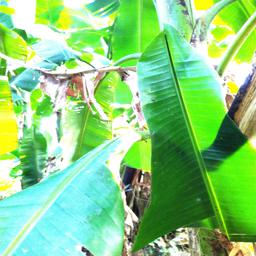
Label: YELLOW SIGATOKA